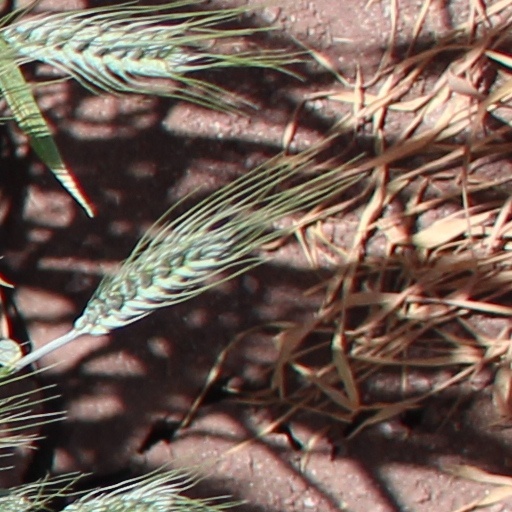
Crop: wheat